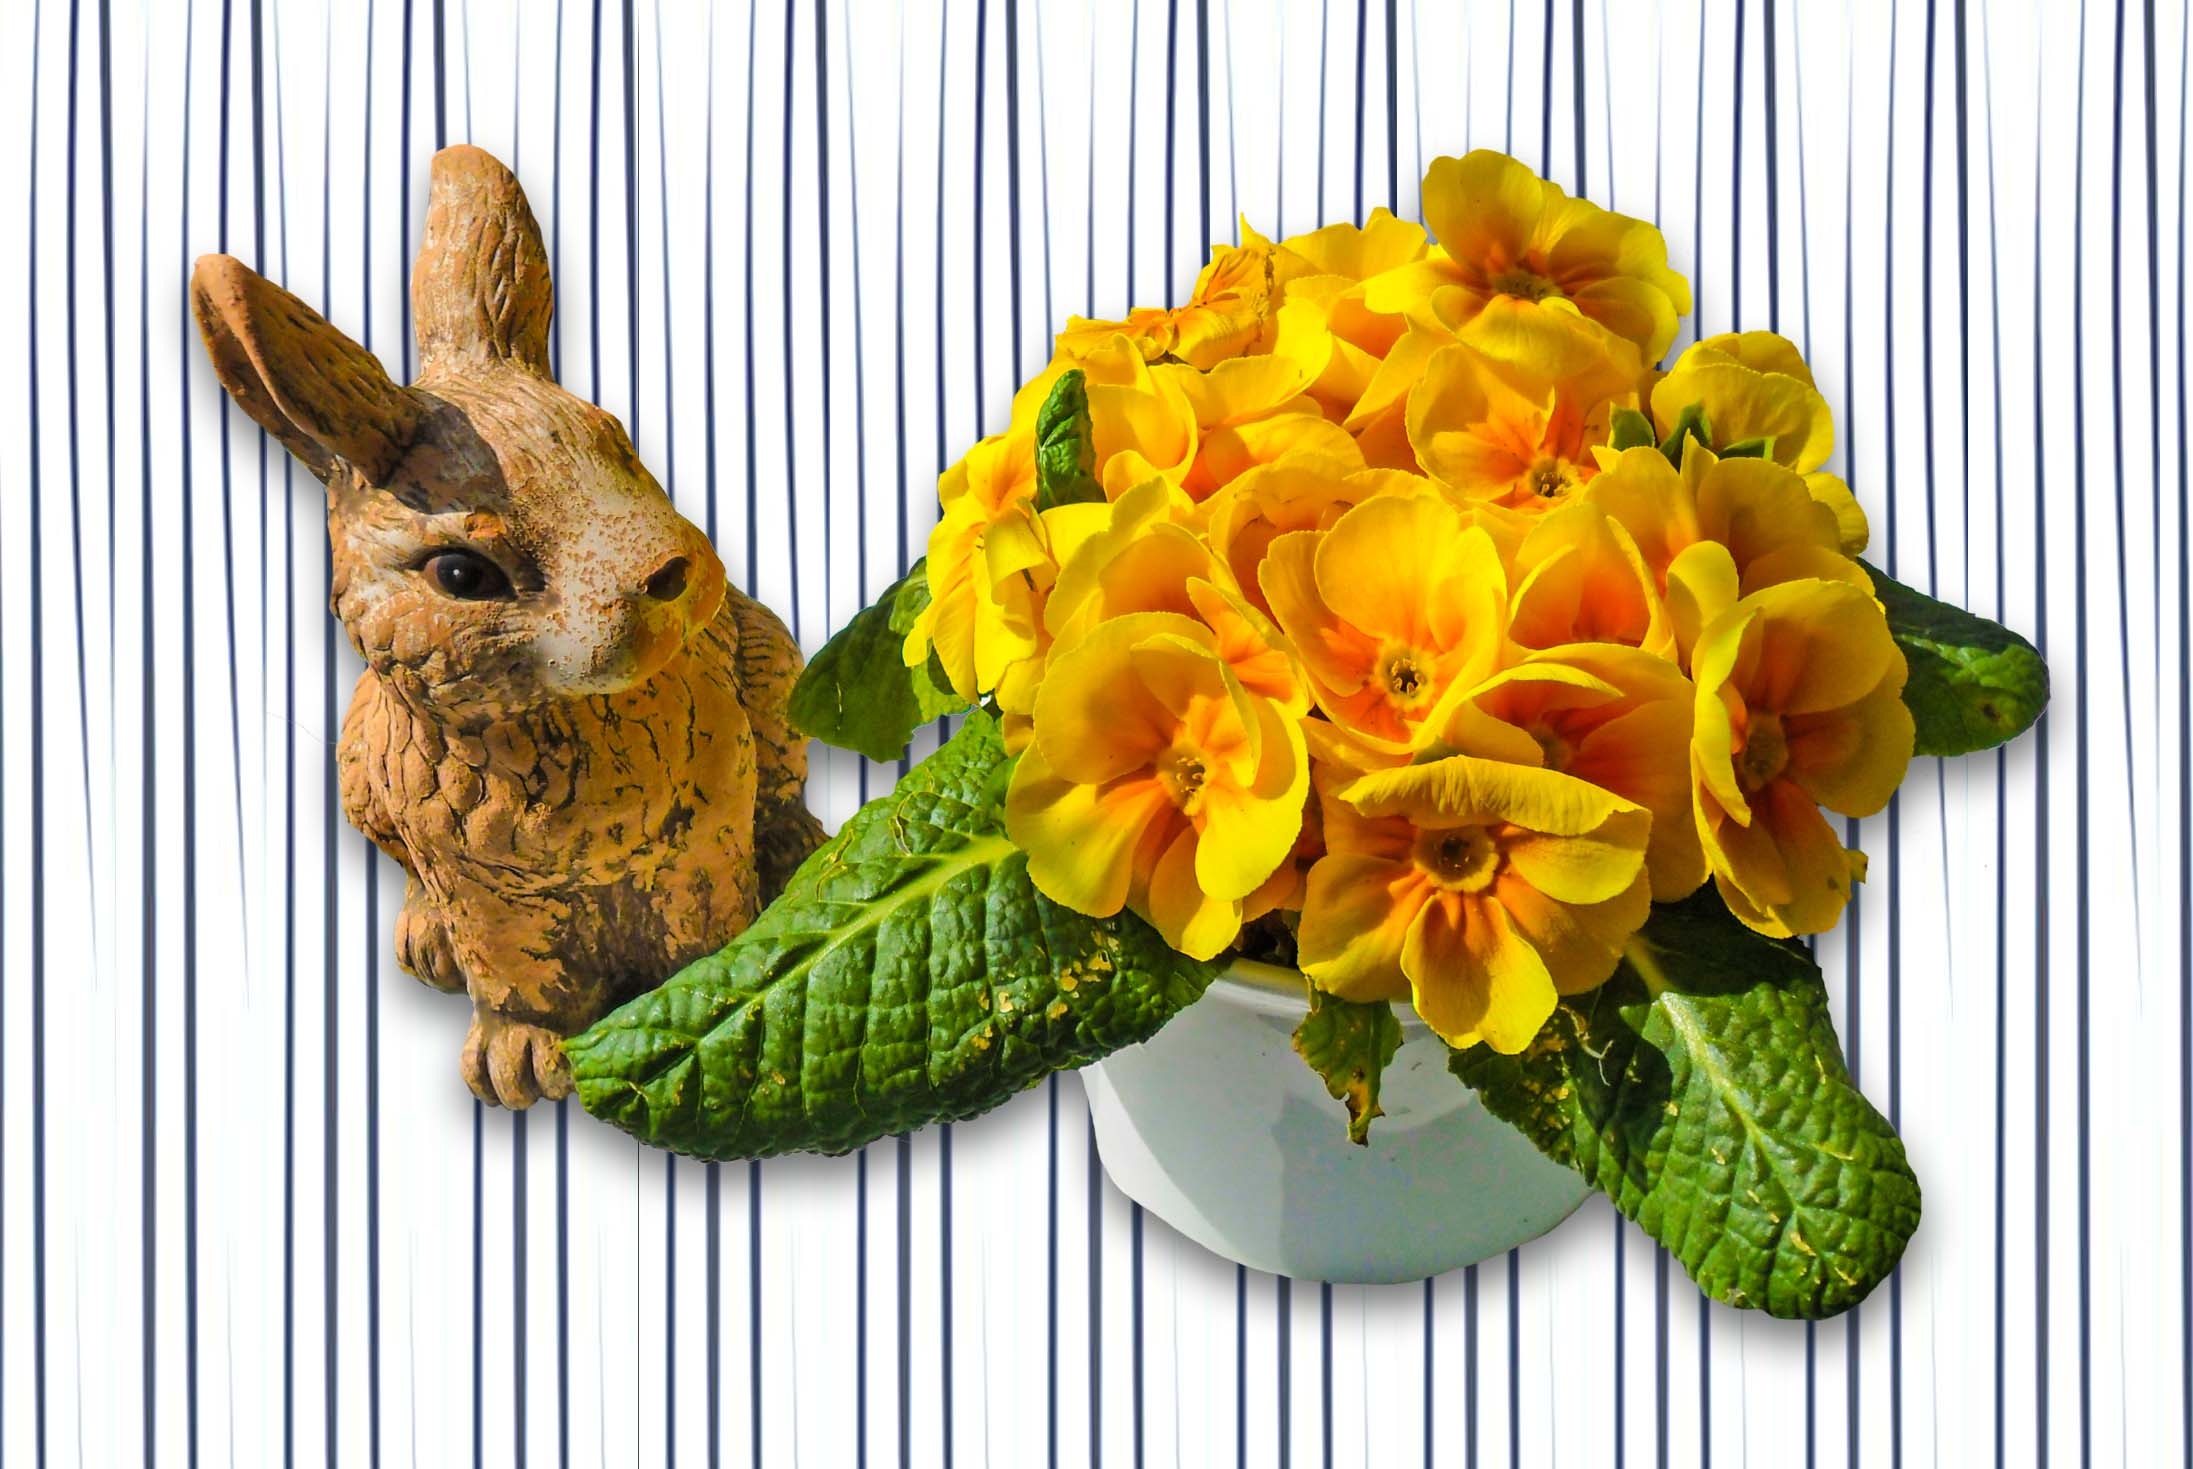
nature, plant, sweet, flower, animal, spring, produce, yellow, hare, figure, easter, nager, animal world, floristry, easter bunny, flowering plant, primroses, flower bouquet, cut flowers, dwarf bunny, floral design, land plant, flower arranging